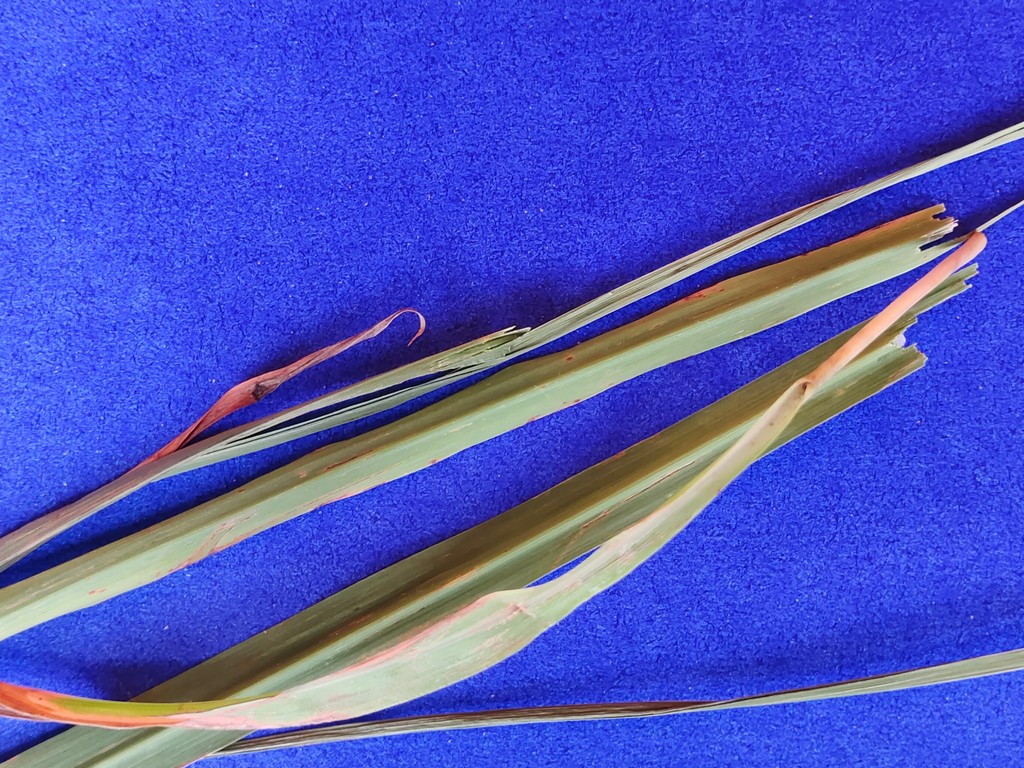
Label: Unhealthy